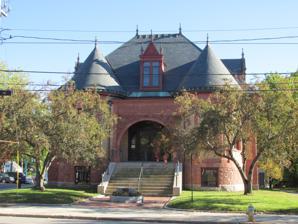
Building: Walker Memorial Library
Country: United States of America
Year built: 1894
Walker Memorial Library Location 800 Main Street, Westbrook, Maine , U.S., United States Type Public Established 1894 ( 1894 ) Collection Size 49,000 Access and use Circulation 119,000 Population served 17,494 Other information Budget $457,899 Director Rebecca Albert Employees 13 Website https://walkerlibrary.org/ Walker Memorial Library U.S. National Register of Historic Places Show map of Maine Show map of the United States Coordinates 43°40′34″N 70°21′51″W / 43.67611°N 70.36417°W / 43.67611; -70.36417 Built 1894 Architect Frederick A. Tompson Architectural style French Chateauesque NRHP reference No. 80000231 Added to NRHP November 10, 1980 The Walker Memorial Library is the public library of Westbrook, Maine , United States.  It is located at 800 Main Street, in an architecturally distinguished French Chateauesque building designed by Frederick A. Tompson and built in 1894.  It was added to the National Register of Historic Places in 1980. Architecture and history The library is located in downtown Westbrook, between William Clark Drive and Main Street ( State Route 258 ).  It is a three-story brick building, built in an elaborate style resembling a French chateau.  It has a hip roof whose ridge lines and dormers are adorned with finials.  The main entrance, facing north toward Main Street, is recessed behind a round arch set between two round turrets with conical roofs. The exterior is accented by decorative use of yellow brick, and panels of terra cotta.  The interior features extensive use of oak beams and filigreed woodwork. Westbrook's first public library began in 1802 as a social lending library, one of the first such institutions in what is now Maine .  This organization became dormant in 1866, but was revived in 1883.  In 1891 the town was bequested funds for a library building in the will of Joseph Walker, a Westbrook native who made his fortune in the lumber industry.  The main building was designed by Portland architect Frederick Tompson, then one of Maine's leading architects. An addition to the 1894 structure was added in 1989 via municipal bond. See also National Register of Historic Places listings in Cumberland County, Maine References